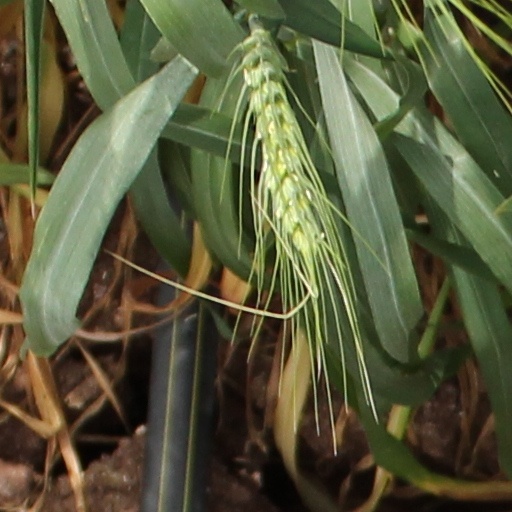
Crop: wheat